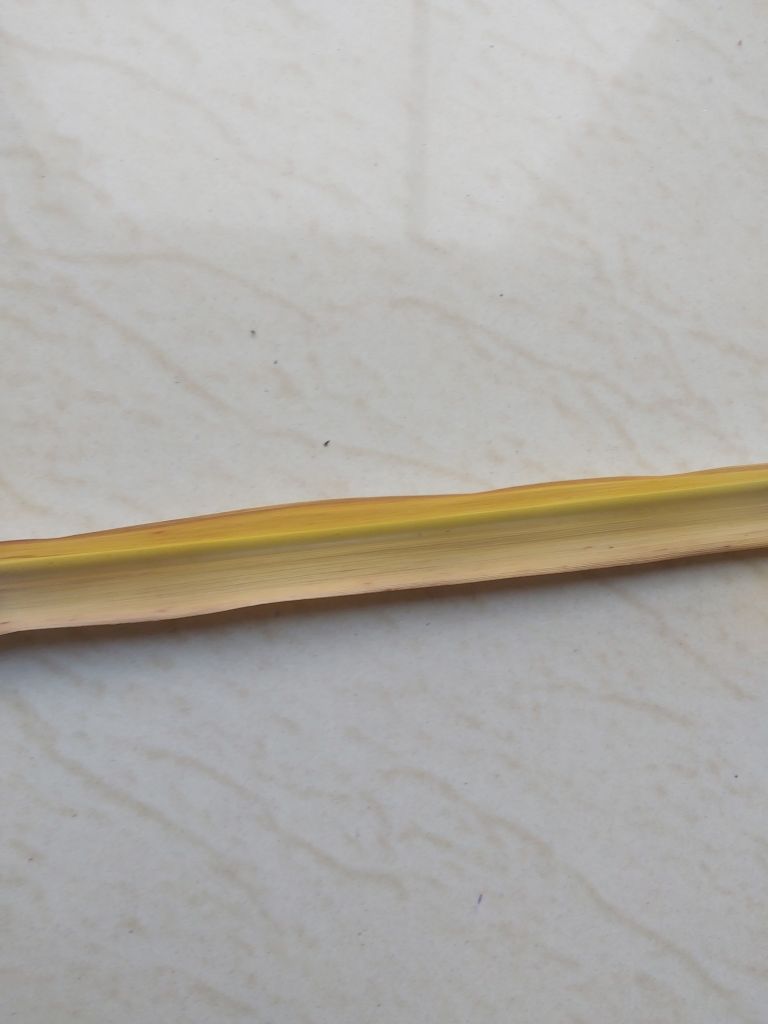
Label: Yellow Leaf